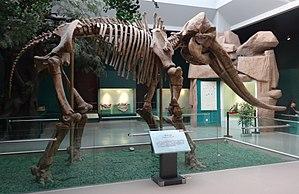
La grotte de Liang Bua est un complexe cavernicole tributaire d'un réseau de chutes d'eau successives ayant creusé à flanc de paroi rocheuse une vaste cavité. Ce site naturel souterrain est situé sur l'île de Florès dans la province de Nusa Tenggara oriental en Indonésie. Par ailleurs la cavité se localise à proximité de la petite localité indonésienne éponyme Liang Bua.